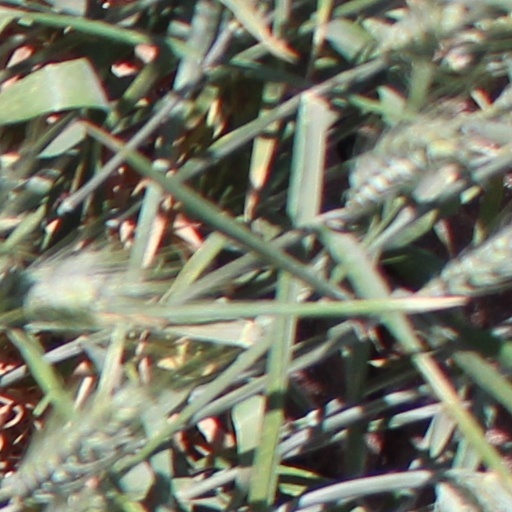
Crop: wheat